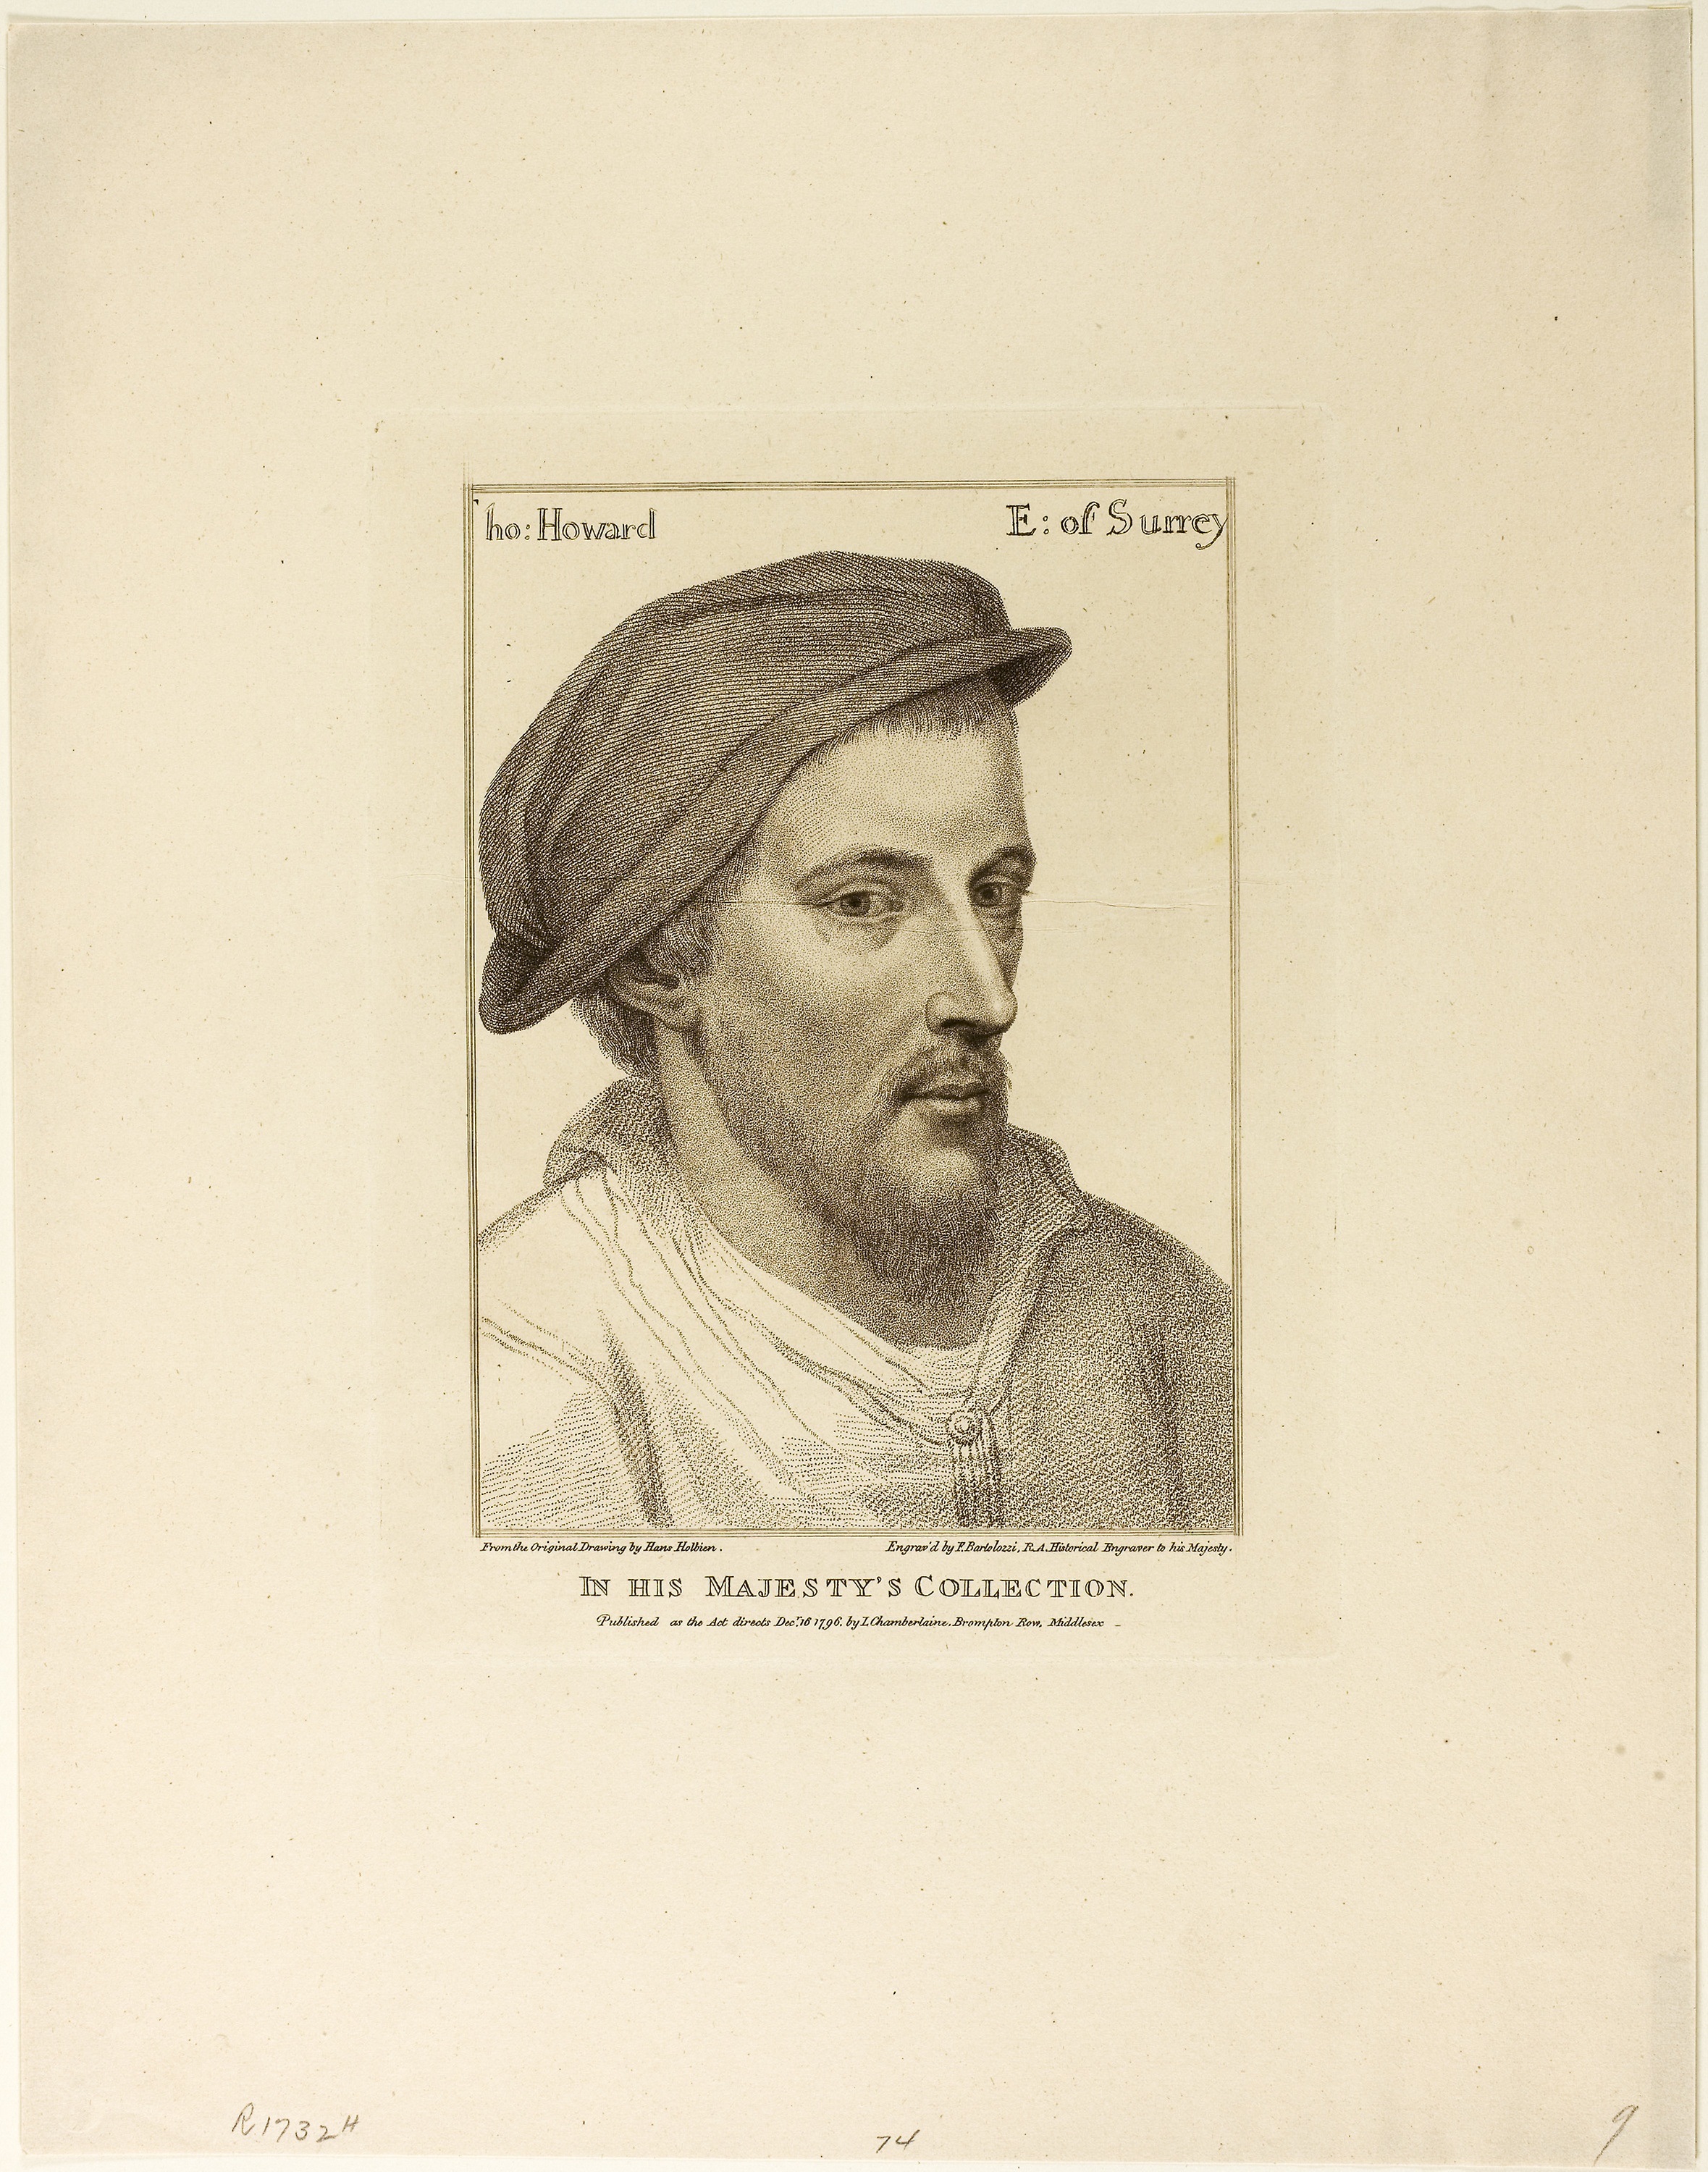
photograph, text, head, portrait, facial hair, history, moustache, self portrait, vintage clothing, artwork, human behavior, gentleman, paper product, stock photography